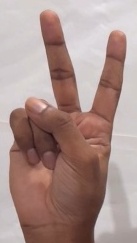
ASL sign: 2